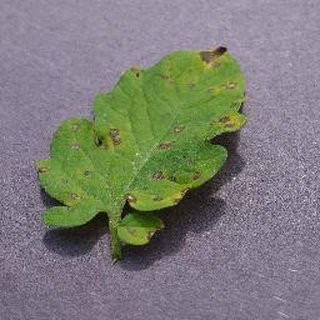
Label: tomato_septoria_leaf_spot